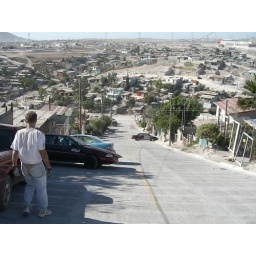
The hill upon which house #2 sits